Rostov-on-Don Cathedral

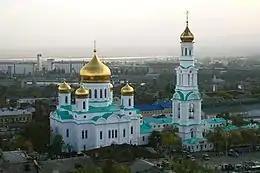

The Cathedral of the Nativity of the Theotokos is the main church of the city of Rostov-on-Don and the Orthodox Diocese of Rostov and Novocherkassk.